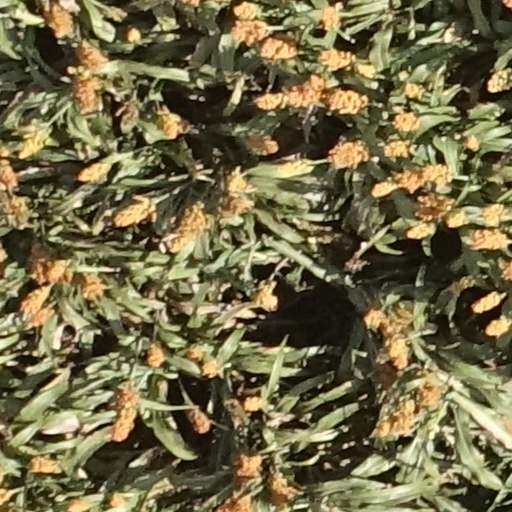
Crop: sorghum